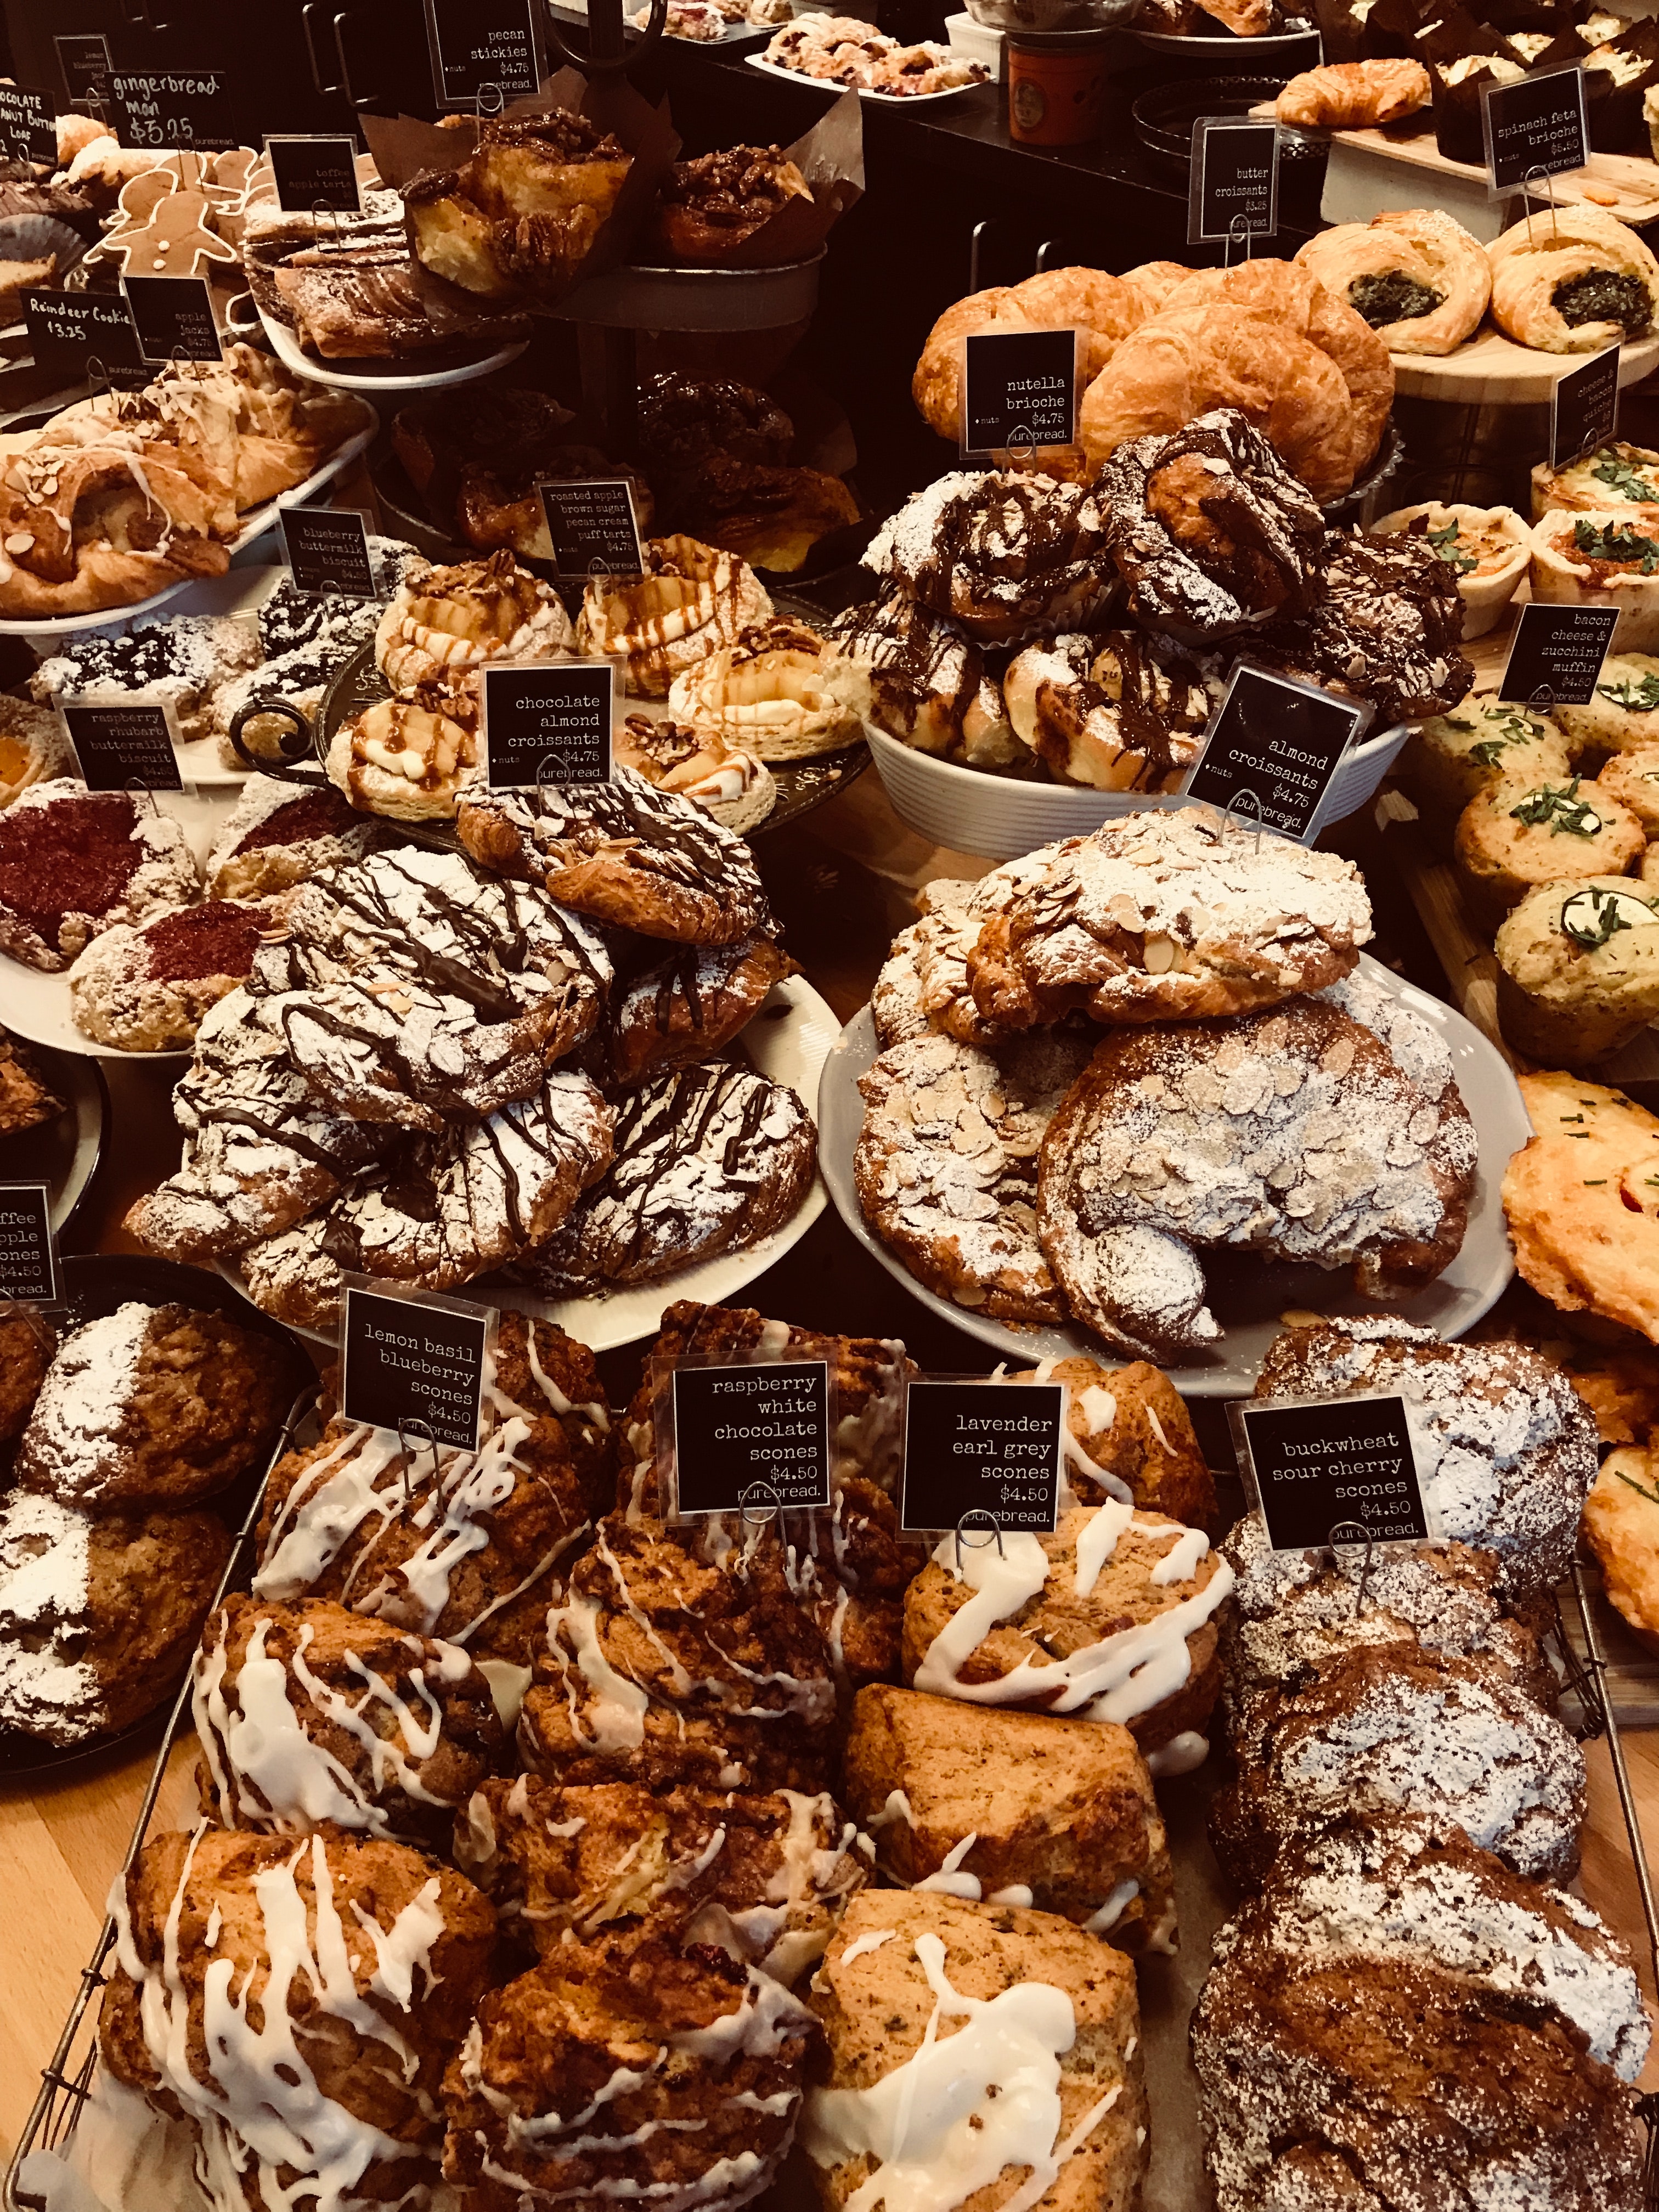
food, cuisine, dish, bakery, bread, finger food, baking, baked goods, dessert, ingredient, sourdough, snack